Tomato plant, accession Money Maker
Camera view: tilt-top (135 deg); turntable rotation: 300 degrees
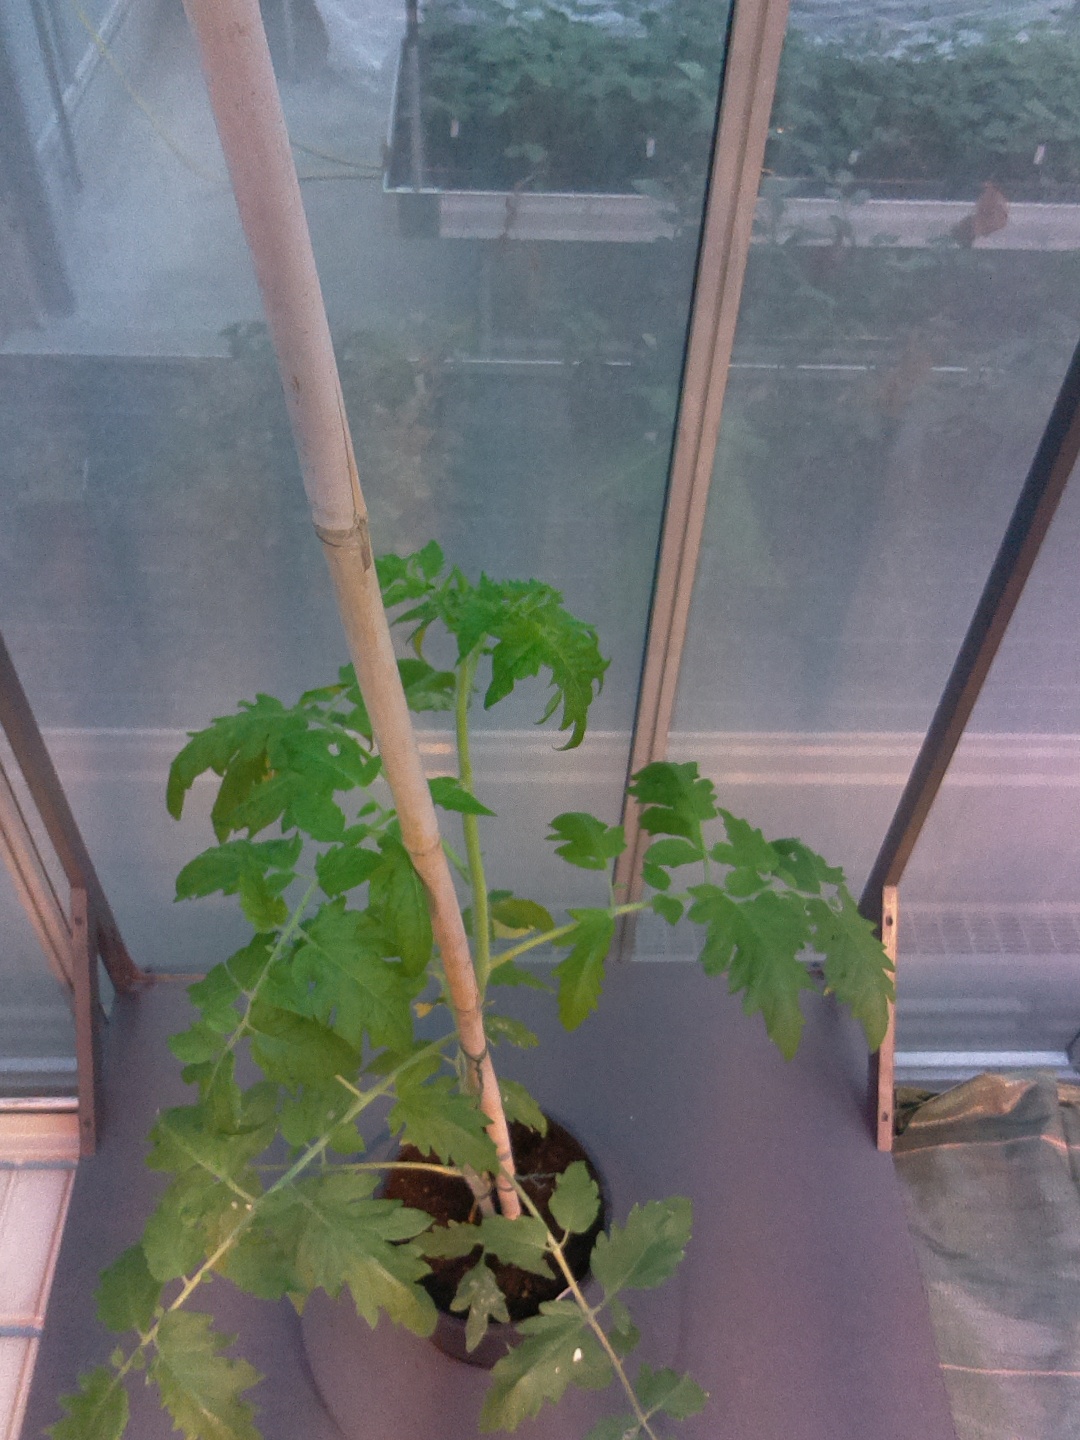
BBCH growth stage 54: 4 inflorescences visible